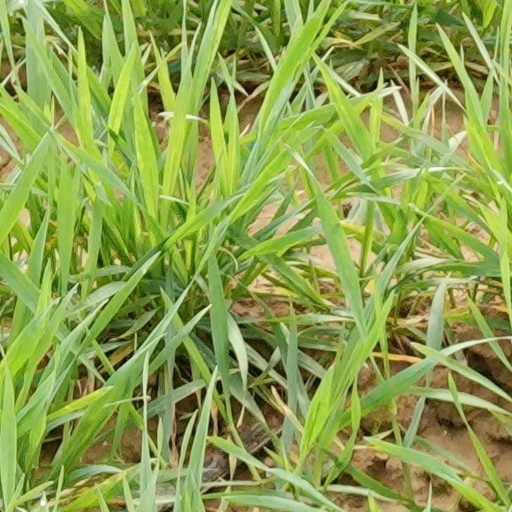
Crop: wheat